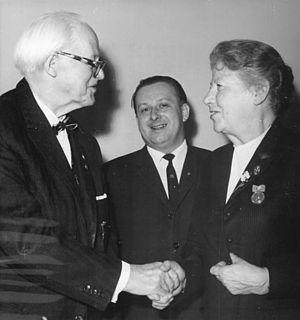
Lilly Becher, née Lilly Korpus le 27 janvier 1901 à Nuremberg et morte le 20 septembre 1978 à Berlin, est une écrivain, journaliste et militante communiste est-allemande.